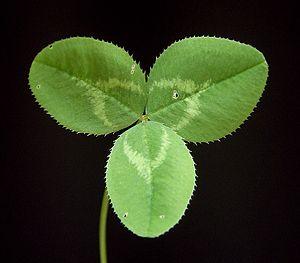
Les trèfles sont des plantes herbacées de la famille des Fabacées, appartenant au genre Trifolium.